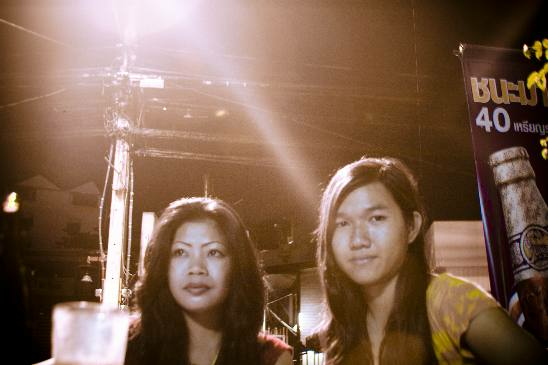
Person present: Yes